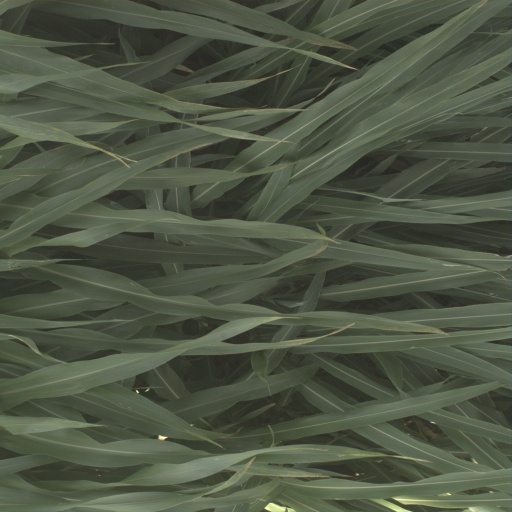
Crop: sorghum